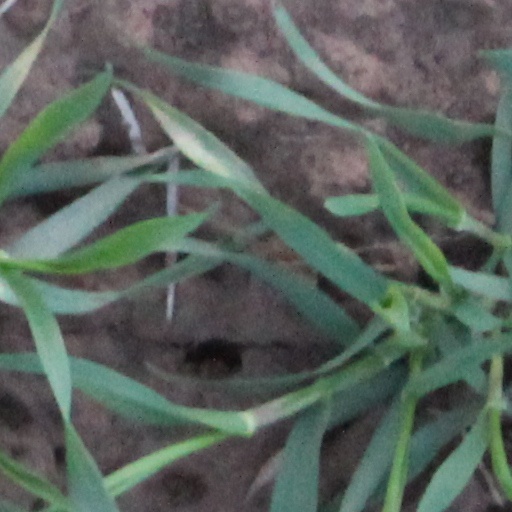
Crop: wheat